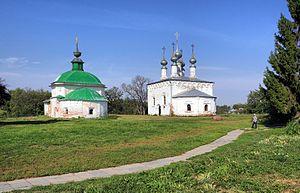
L'église de l'Entrée du Christ à Jérusalem, ou de la fête des Rameaux, est une église située au centre de Souzdal, entre la galerie du commerce et les fortifications en terre qui entourent le kremlin de Souzdal. Construite de 1702 à 1707, elle formait au XVIIIᵉ siècle un ensemble architectural avec l'église voisine qui est une église chauffée : l'église de Paraskeva. De plus, un clocher avec toit en forme de tente existait alors entre les deux édifices. L'ensemble était entouré d'un petit mur d'enceinte en brique, avec porche d'entrée en pierre couvert d'une petite coupole cruciforme qui ont disparu.